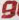
Number: 9